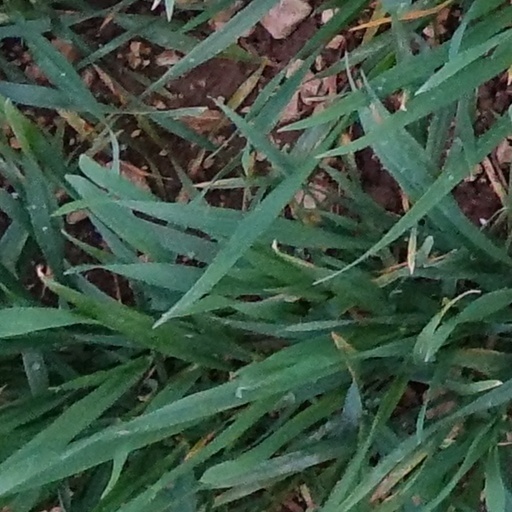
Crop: wheat